Hans Ernst Krøyer

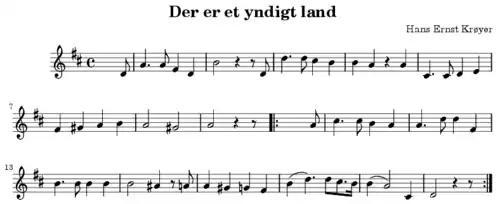
Der er et yndigt land

He is best remembered as the composer of today's Danish national anthem, "Der er et yndigt land" ("There is a Lovely Country"), in 1835, after lyrics by Adam Oehlenschläger.